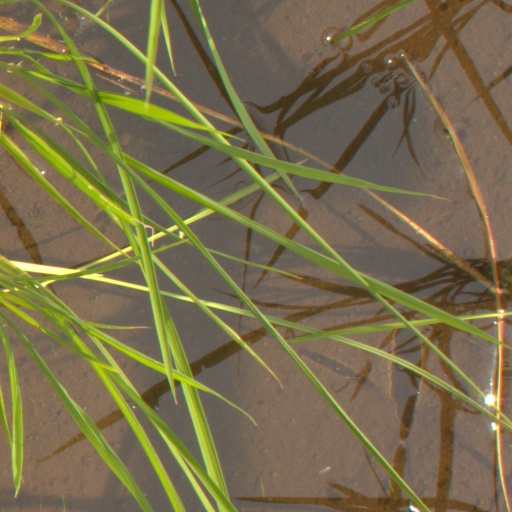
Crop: rice